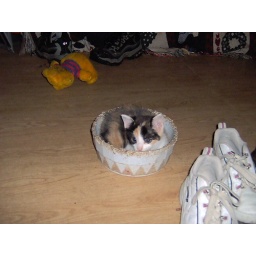
Patches in dog bowl